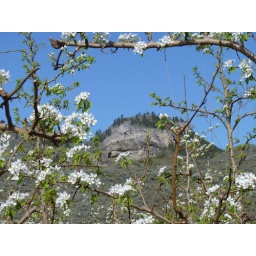
Manicured fruit trees frame this mountain top in Oroville, WA